Hamdan v. Rumsfeld

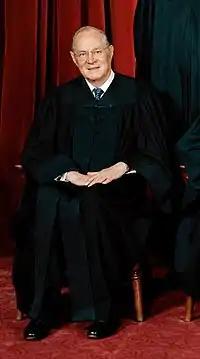
Justice Kennedy

Associate Justice John Paul Stevens wrote the opinion for the Court, which commanded a majority only in part.